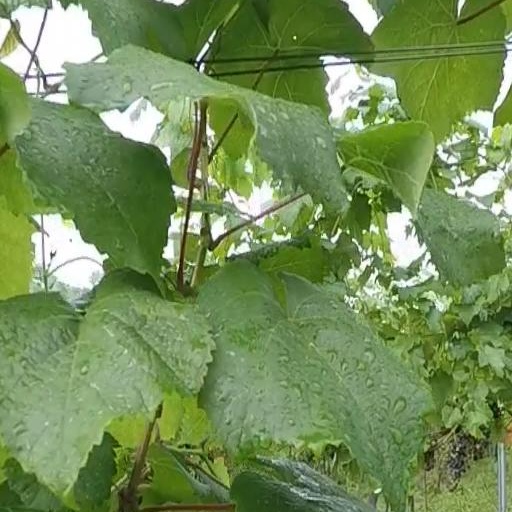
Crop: grape